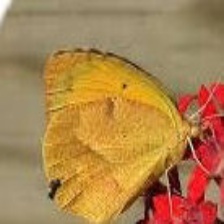
Species: SLEEPY ORANGE
Butterfly family (ImageNet category): sulphur_butterfly